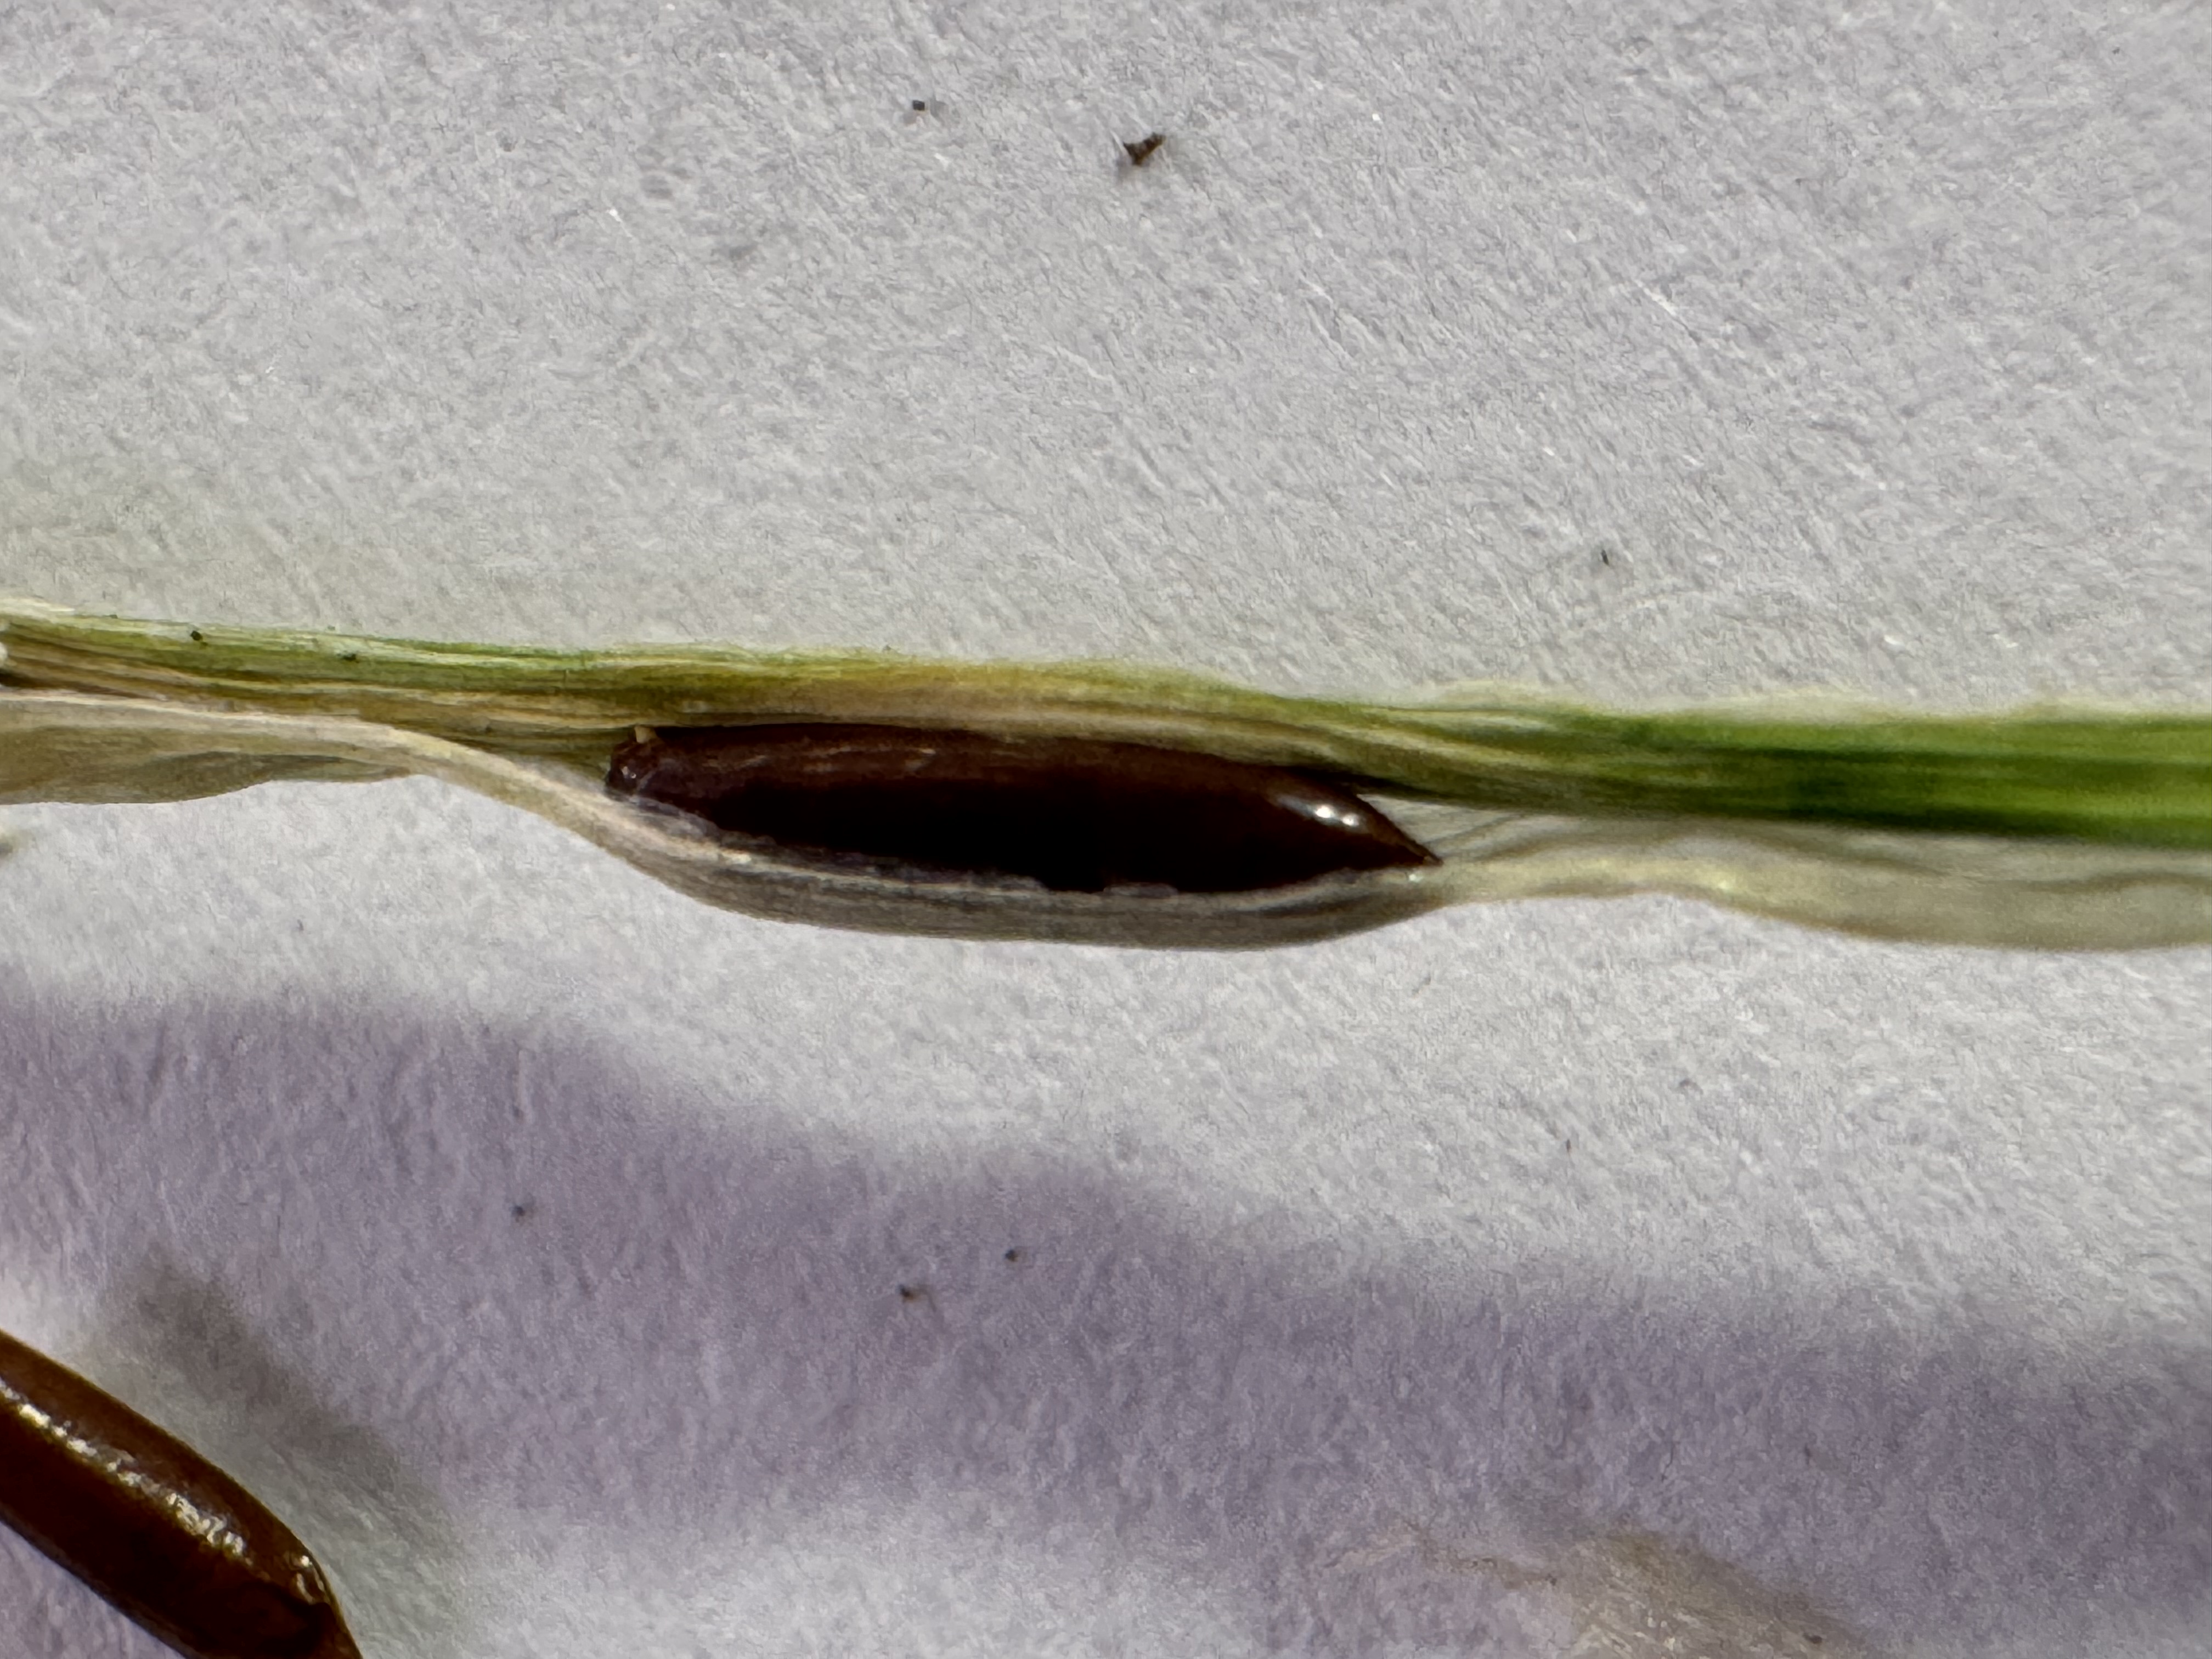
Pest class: hessian_fly